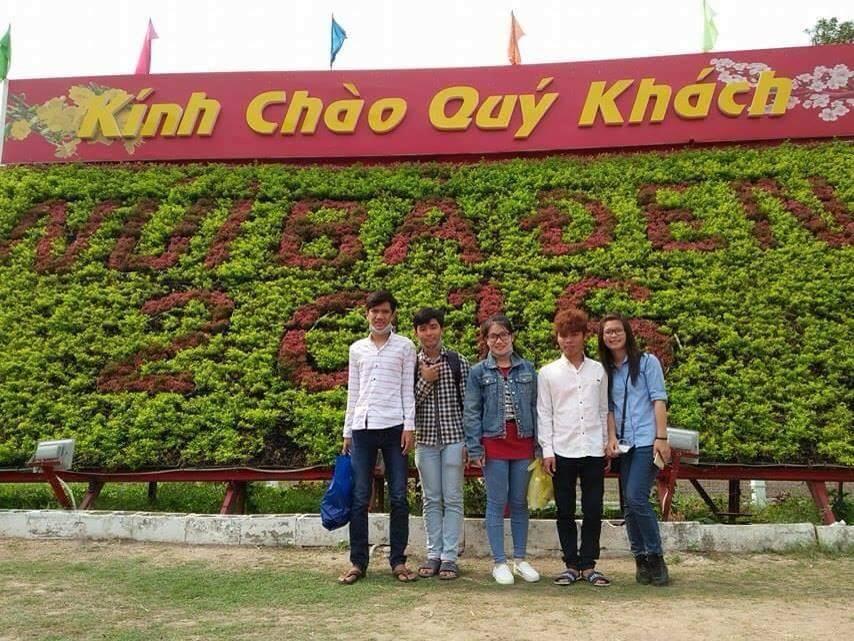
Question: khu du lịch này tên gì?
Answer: khu du lịch này tên núi bà đen